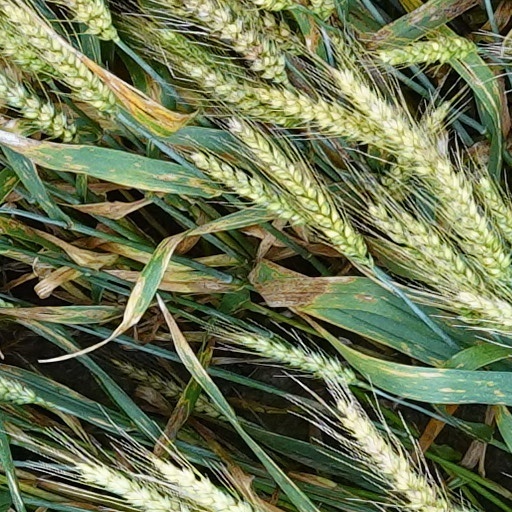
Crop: wheat